Paradise Farm

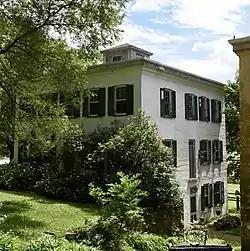

Paradise Farm are historic agricultural and domestic buildings located west of Bellevue, Iowa, United States. Massachusetts native Elbridge Gerry Potter settled near Big Mill Creek in 1842 from Illinois. He arrived here with 500 head of cattle, 40 teams of mules, and money. In addition to this farm he operated a flour mill and sawmill in Bellevue, and established steamboat lines on the Mississippi River at Bellevue, on the Yazoo River in Louisiana and the Red River in Texas.